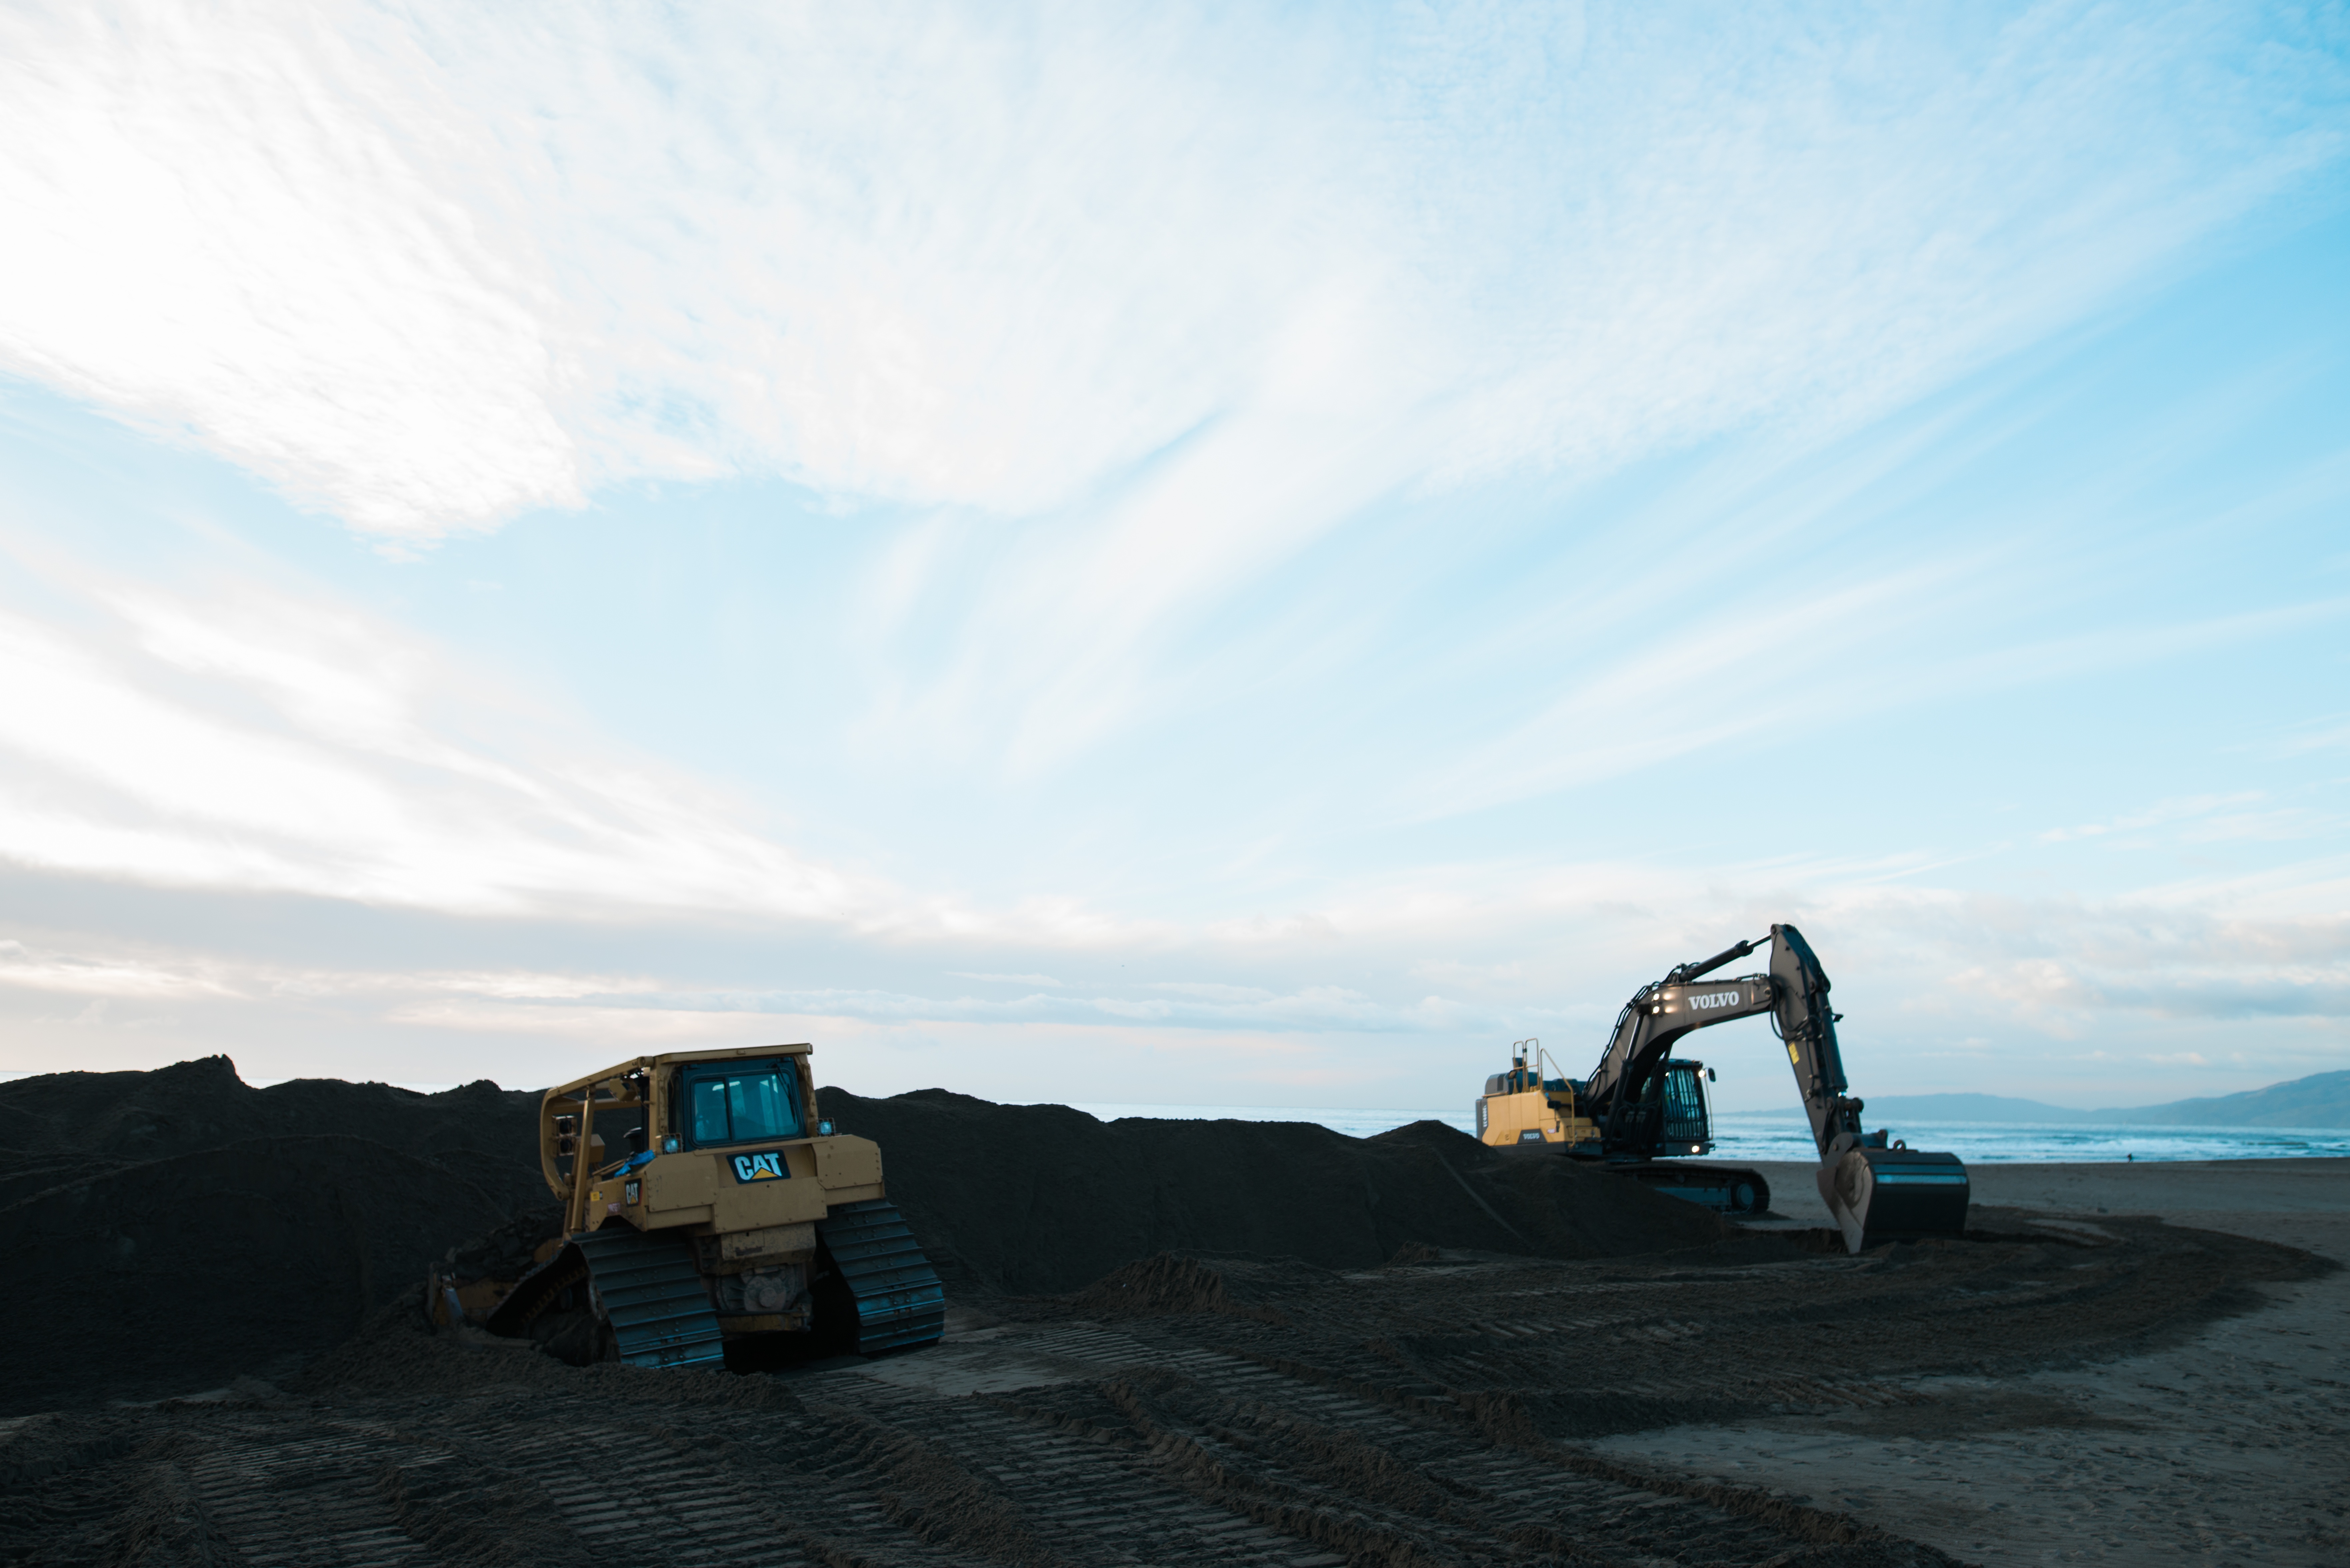
landscape, sea, coast, sand, mountain, sky, material, landform, natural environment